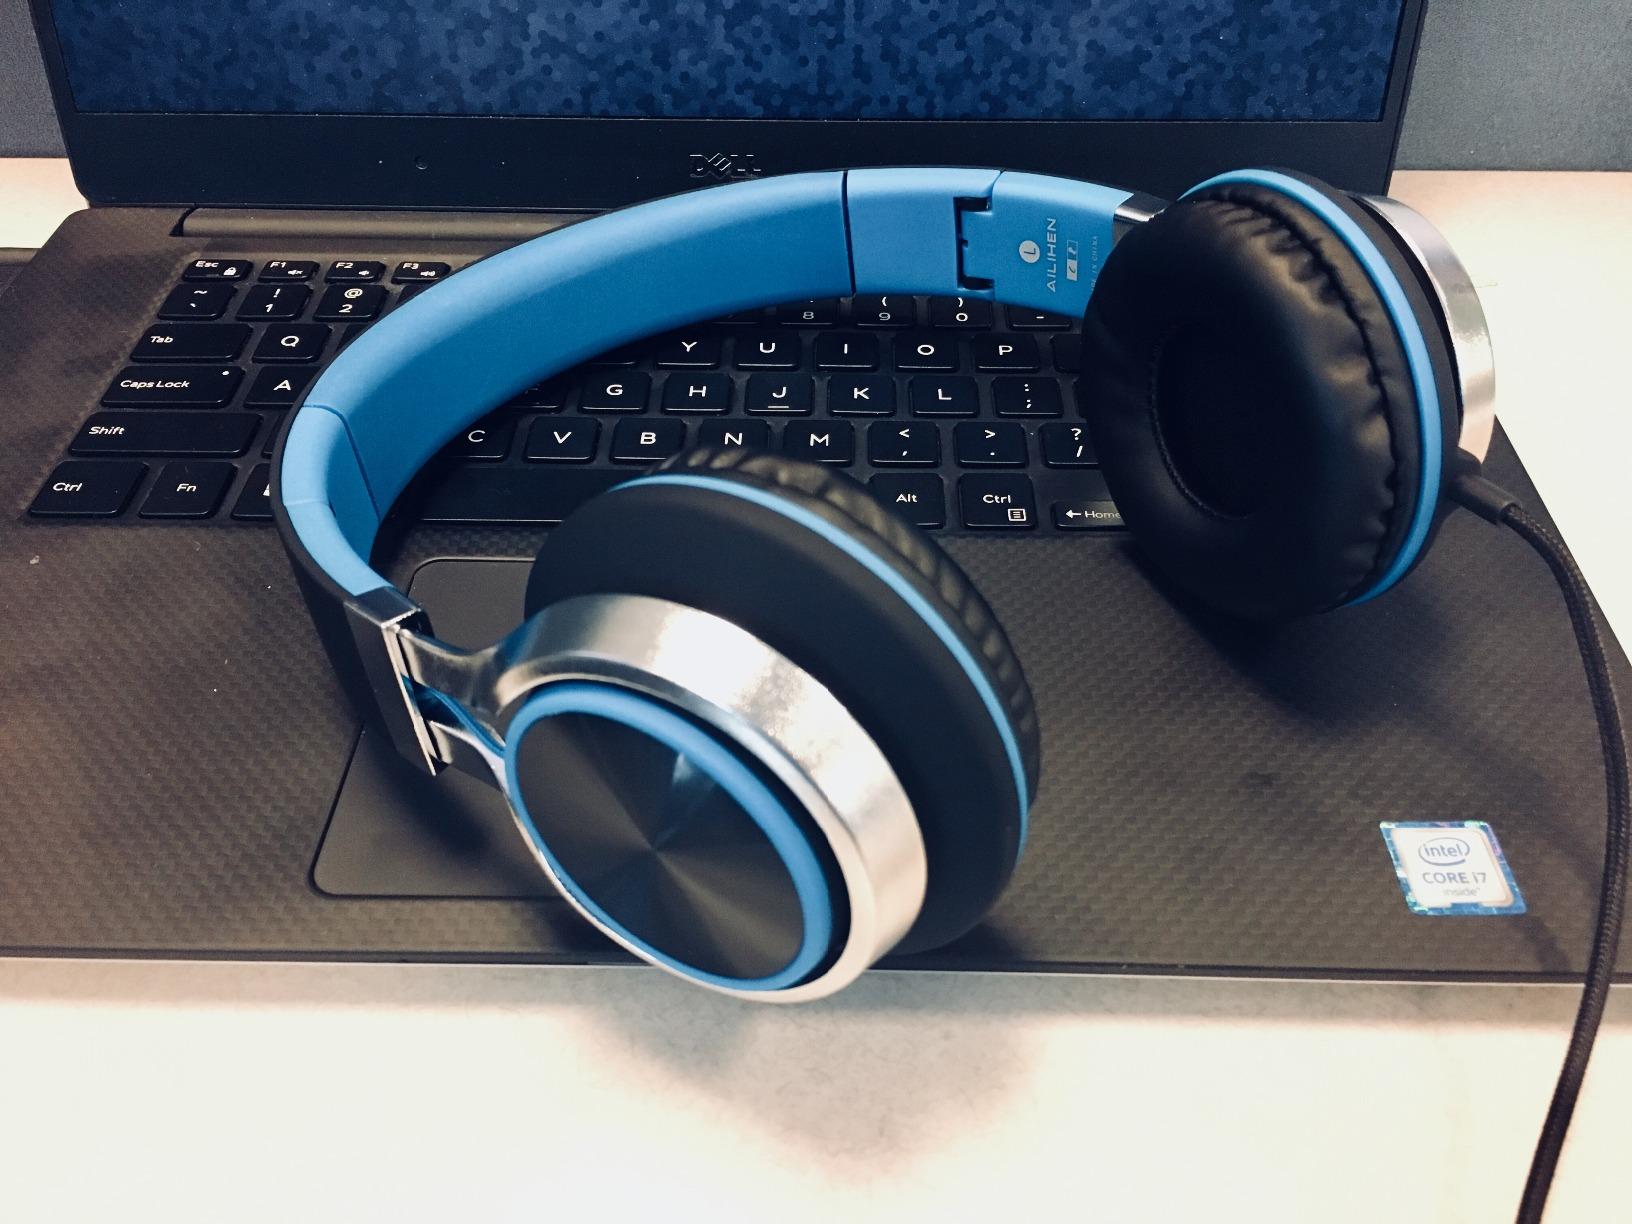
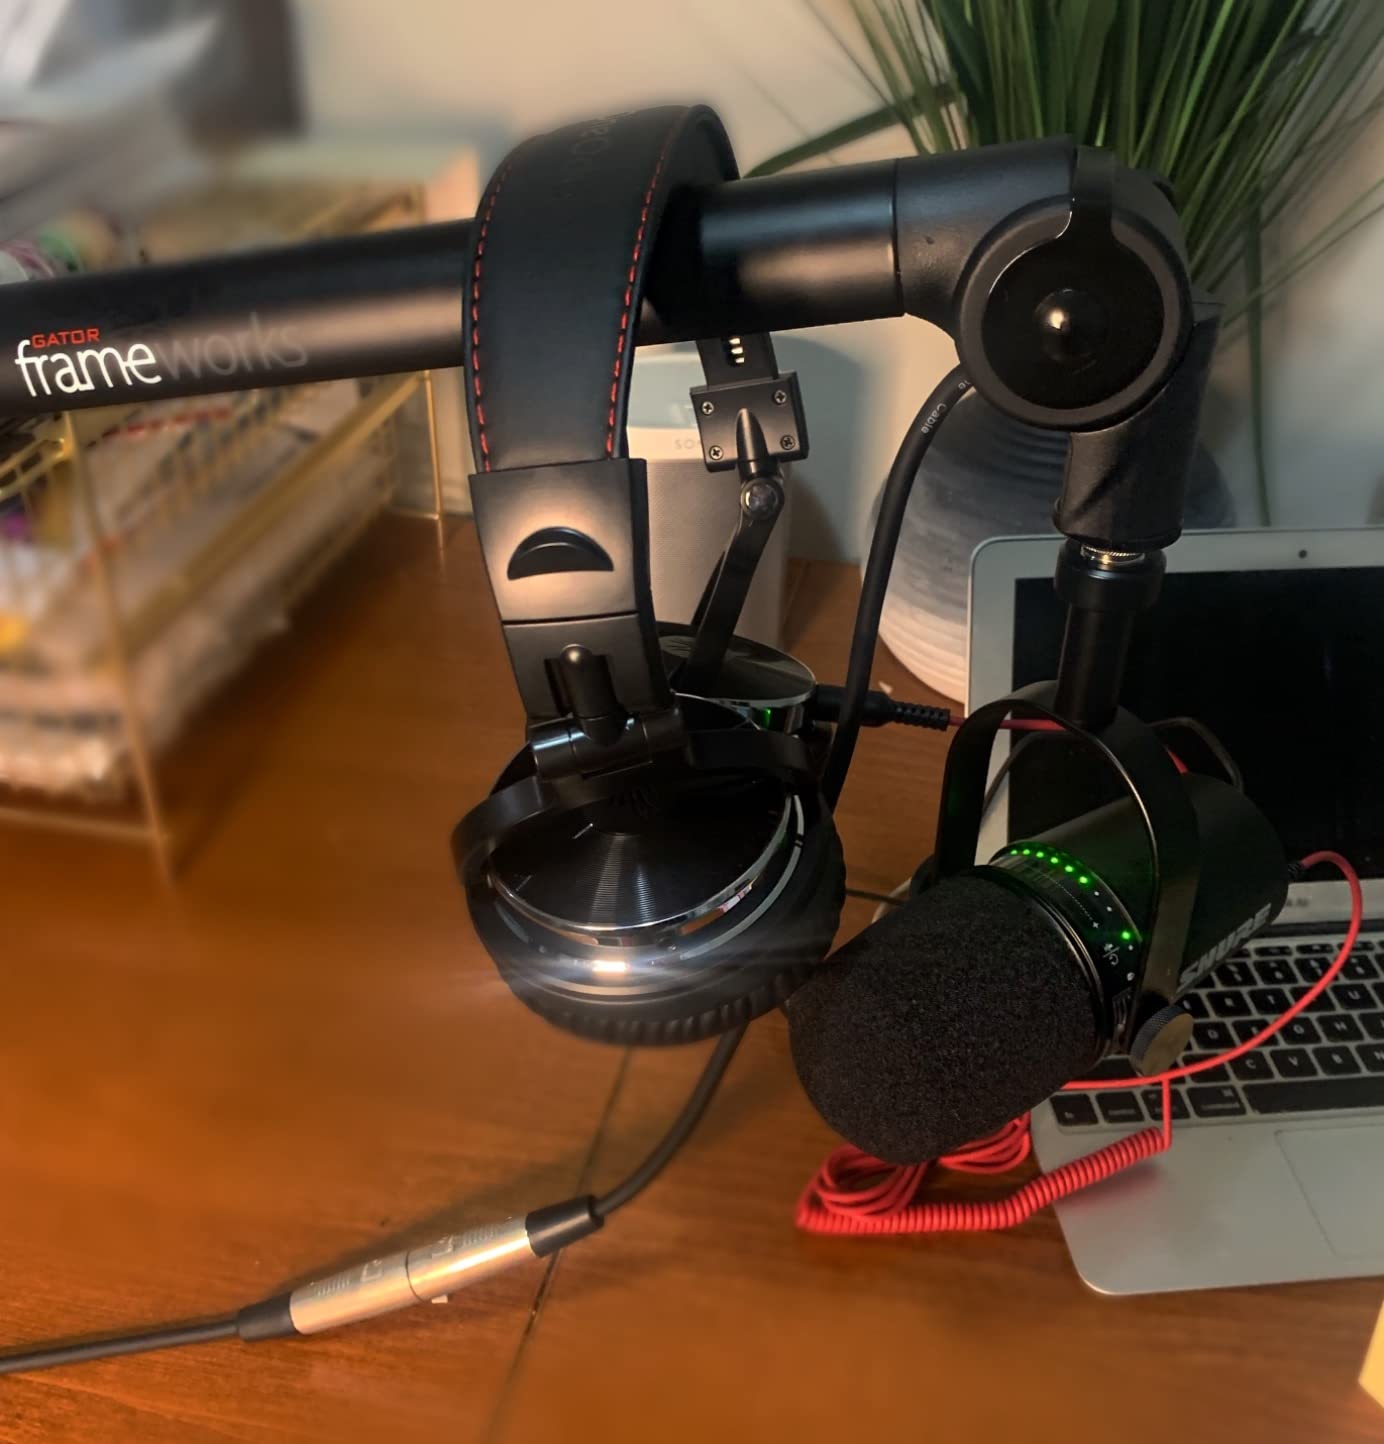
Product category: headphones
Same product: no